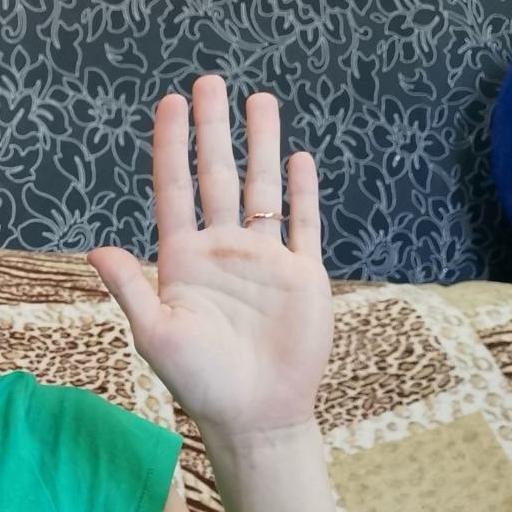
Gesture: stop